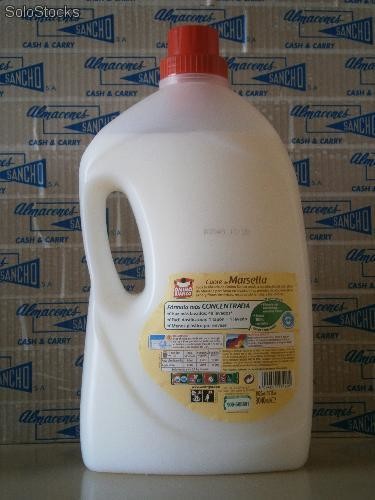
Waste category: plastic